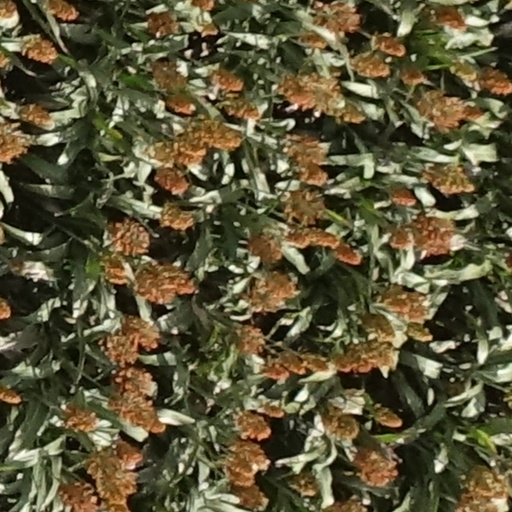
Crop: sorghum